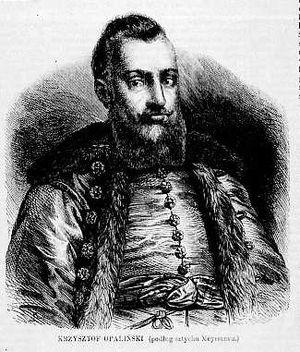
Krzysztof Opaliński, armoiries Łodzia, né le 21 janvier 1611 à Sieraków et mort le 6 décembre 1655 à Włoszakowice, fut un poète, diplomate, voïvode de Poznań, maréchal du tribunal de la Couronne, staroste d'Śrem, l'un des leaders de l'opposition des magnats contre les rois Władysław IV et Jan Kazimierz.